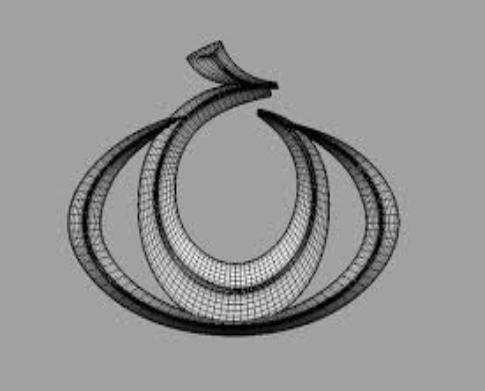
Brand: gleagle
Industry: Transportation